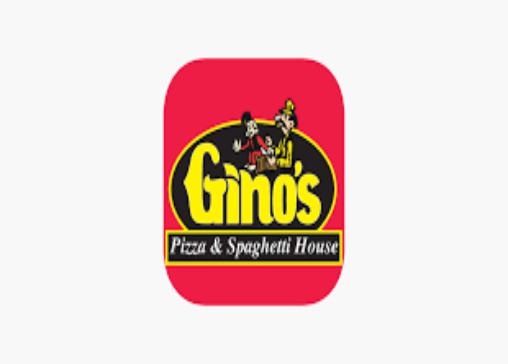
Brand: Gino's Pizza and Spaghetti
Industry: Food